2012 Men's Pan-Am Junior Championship

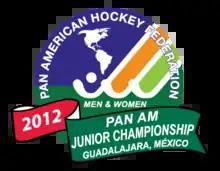

The 2012 Men's Pan American Junior Championship was the tenth edition of the men's Pan American Junior Championship. The tournament was held between 10 and 23 September 2012 at the Pan American Hockey Stadium in Guadalajara, Mexico.